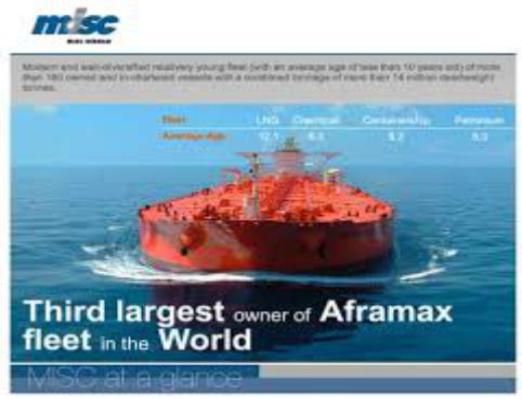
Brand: misc berhad
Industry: Transportation